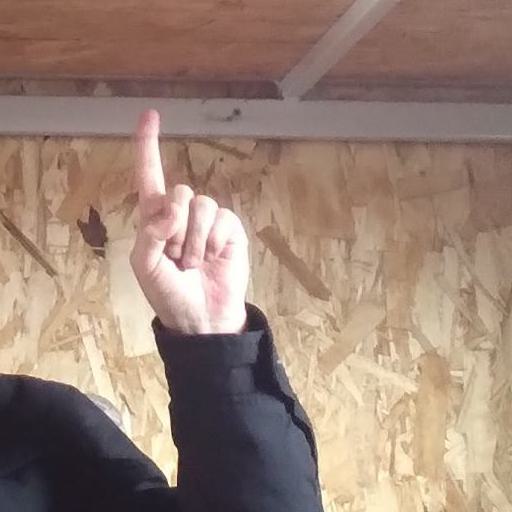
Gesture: one